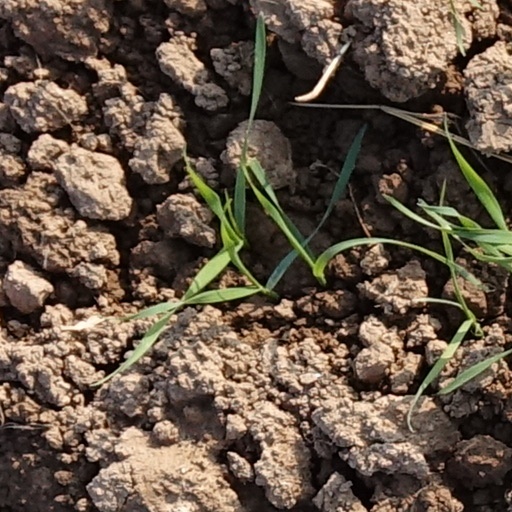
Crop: wheat